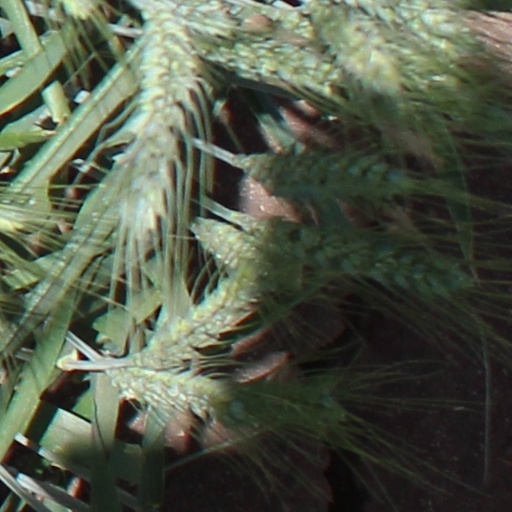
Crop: wheat